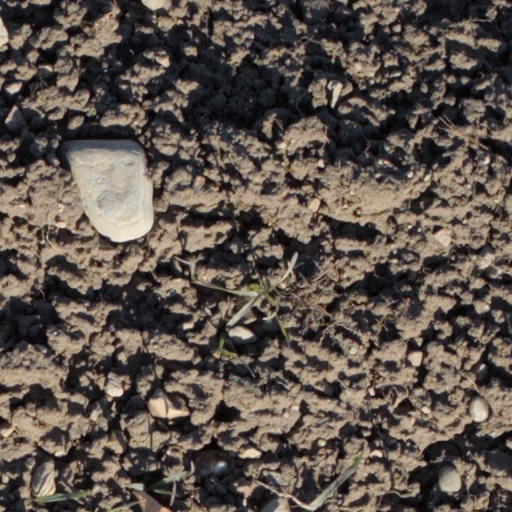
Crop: wheat